Engenho Velho

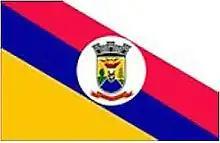
Flag of Engenho Velho

Engenho Velho is a municipality in the state of Rio Grande do Sul, Brazil. As of 2020, the estimated population was 982.